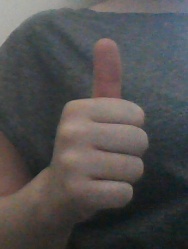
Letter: aleff